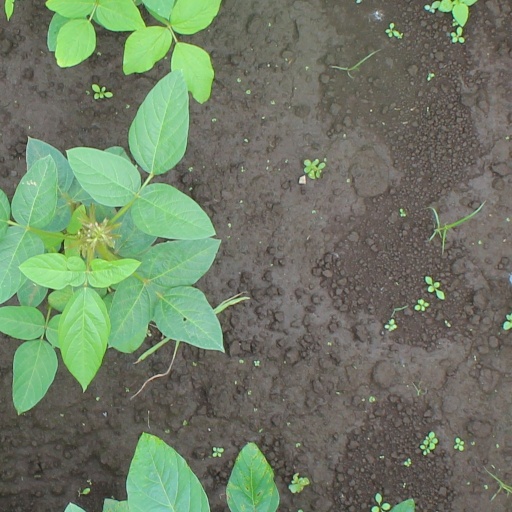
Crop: soybean